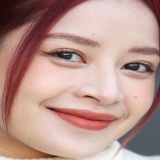
diễn viên Chi Pu